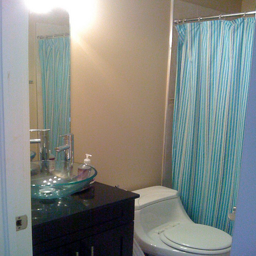
A bathroom with a blue shower curtain over the bathtub.
A bathroom with, blue shower curtains, a toilet, and sink.
Bathroom with shower, toilet and sink and vanity view.
The side view of the entrance to a bathroom.
This is a home bathroom with blue shower curtains.